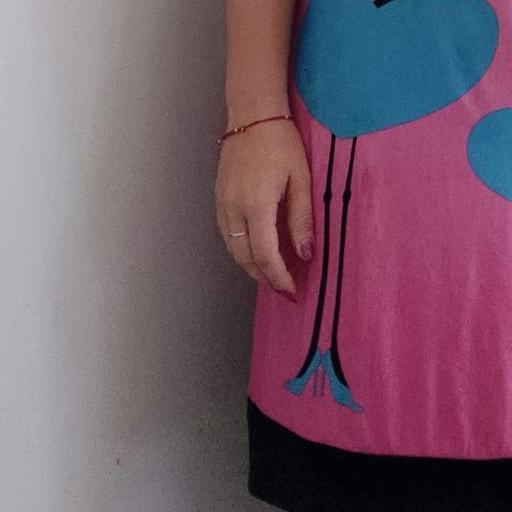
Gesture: no_gesture